Kinetoscope

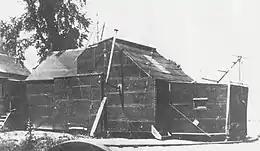
Construction of the imposing Black Maria began in December 1892. To take full advantage of sunlight, the tar paper–lined studio was equipped with a hinged, flip-up roof and the entire structure could rotate on a track. "It obeys no architectural rules," declared Dickson, who found it "productive of the happiest effects in the films."

The premiere of the completed Kinetoscope was held not at the Chicago World's Fair, as originally scheduled, but at the Brooklyn Institute of Arts and Sciences on May 9, 1893. The first film publicly shown on the system was "Blacksmith Scene" (also known as "Blacksmiths"); directed by Dickson and shot by Heise, it was produced at the new Edison moviemaking studio, the world's first, known as the Black Maria. Despite extensive promotion, a major display of the Kinetoscope, involving as many as twenty-five machines, never took place at the Chicago exposition. Kinetoscope production had been delayed in part because of Dickson's absence of more than eleven weeks early in the year with a nervous breakdown. Hendricks, referring to various accounts, including ones in the July 22 "Science" and the October 21 "Scientific American", argues that one Kinetoscope did make it to the fair. Robinson, in contrast, argues that such "speculation" is "conclusively dismissed by an 1894 leaflet issued for the launching of the invention in London," which states, "the Kinetoscope was not perfected in time for the great Fair." Echoing Hendricks's position, fair historian Stanley Appelbaum states, "Doubt has been cast on the reports of [the Kinetoscope's] actual presence at the fair, but these reports are numerous and circumstantial." Noting that the fair featured up to two dozen Anschütz Schnellsehers—some or all of a peephole, not projection, variety—film historian Deac Rossell asserts that their presence "is the reason that so many historical sources were confused for so long... [A]nyone who made a clear claim to see the Kinetoscope undoubtedly saw the Schnellseher under its deliberately deceptive name of The Electrical Wonder."